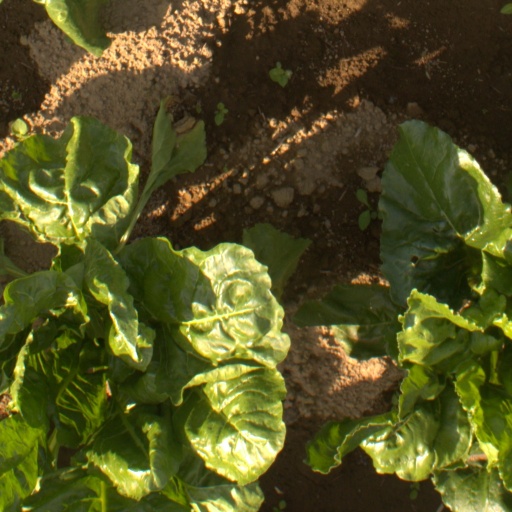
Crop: sugar beet